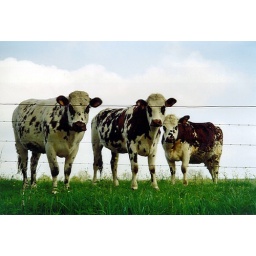
cow in a field in the north of france